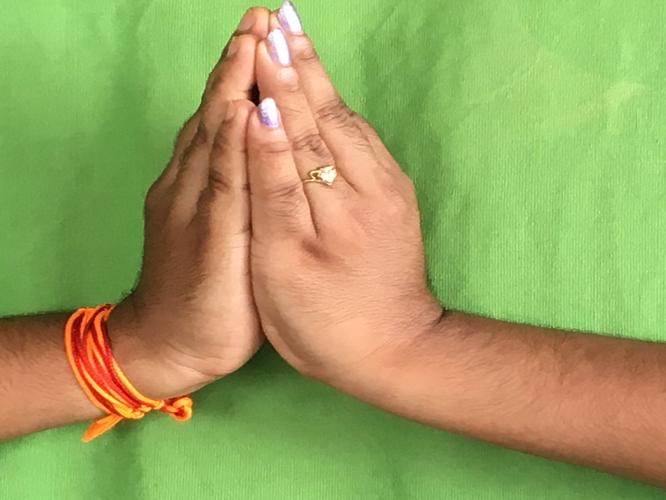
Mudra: Kapotham
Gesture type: double_hand